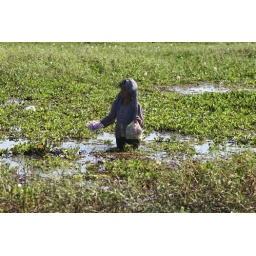
Old woman picking flowers near the lake